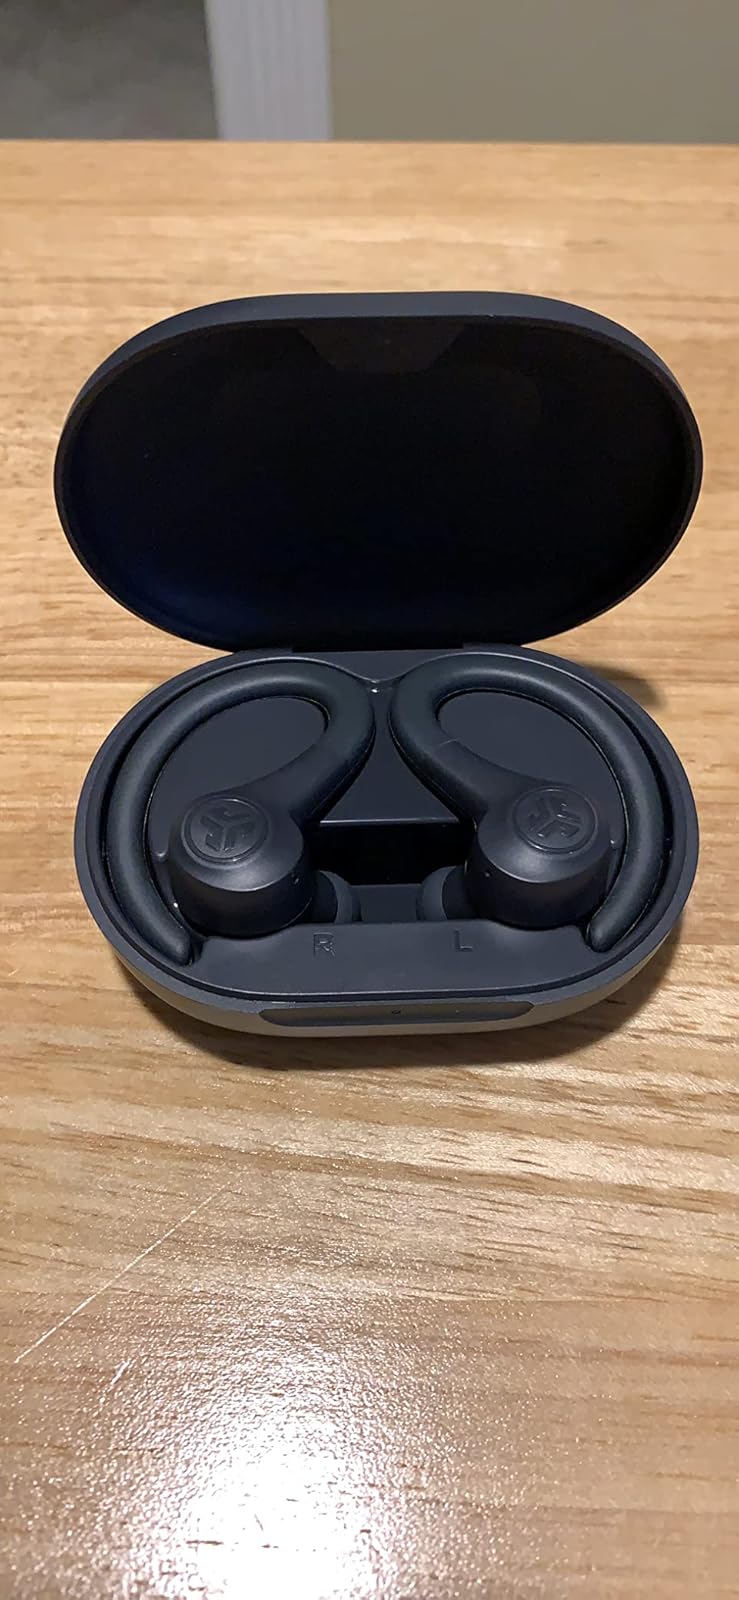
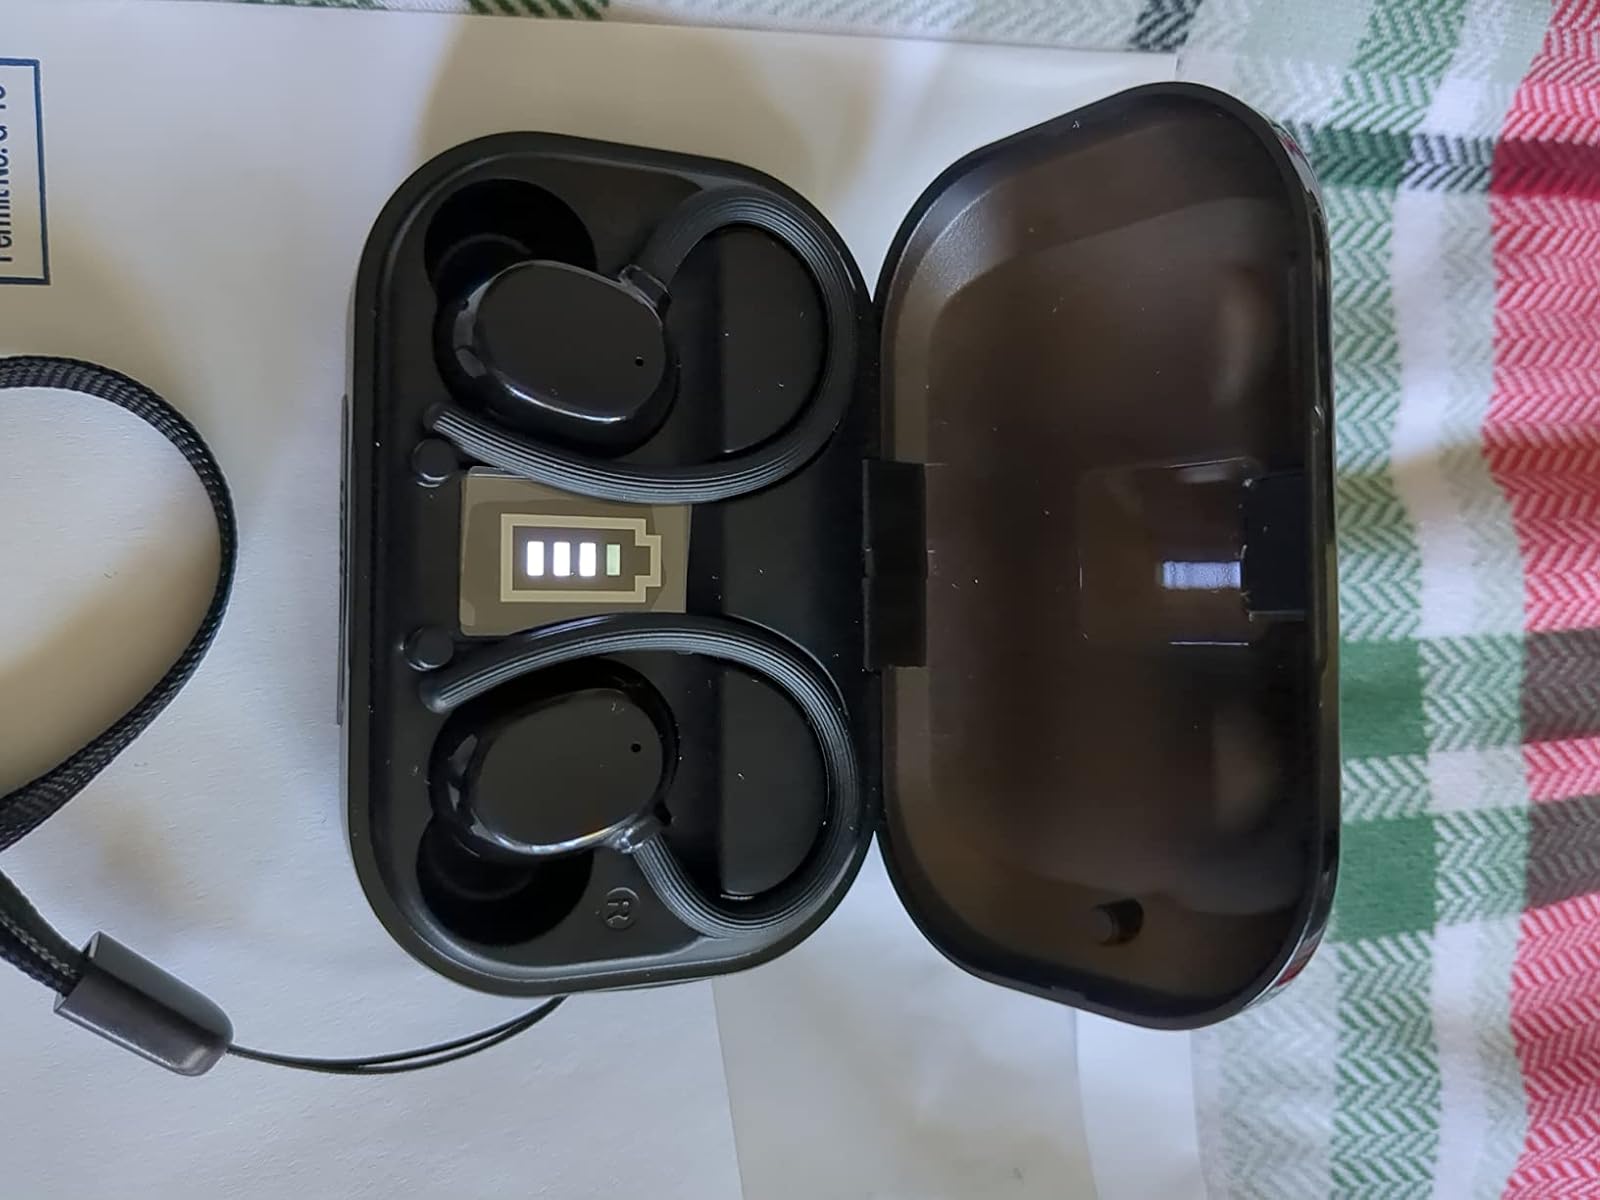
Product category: earbuds
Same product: no